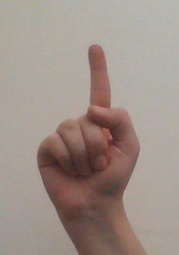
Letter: bb